Cruiser submarine

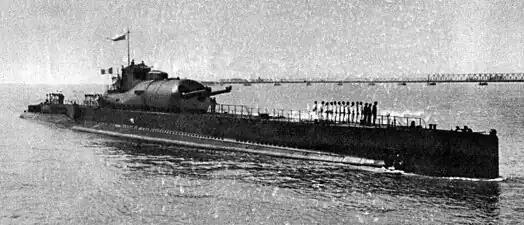
"Surcouf" had the largest guns of any cruiser submarine.

A cruiser submarine was a very large submarine designed to remain at sea for extended periods in areas distant from base facilities. Their role was analogous to surface cruisers; 'cruising' distant waters, commerce raiding, and otherwise operating independently. When operating within a fleet, cruisers and cruiser submarines could be expected to scout for and screen the battle fleet. Cruiser submarines were successful for a brief period of World War I, but were less successful than smaller submarines during World War II. Large submarines remained vulnerable to damage from defensively equipped merchant ships (DEMS), were slow to dive if found by aircraft, offered a large sonar echo surface, and were less able to defensively maneuver during depth charge attacks.